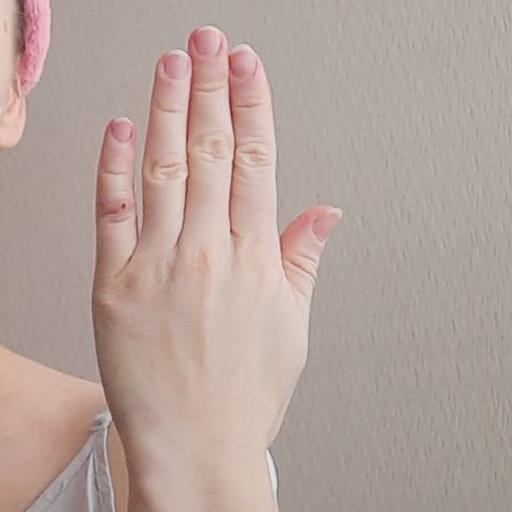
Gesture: stop_inverted